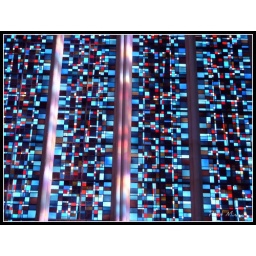
Stained glass window in the basilica in Pontmain, Pays de Loire